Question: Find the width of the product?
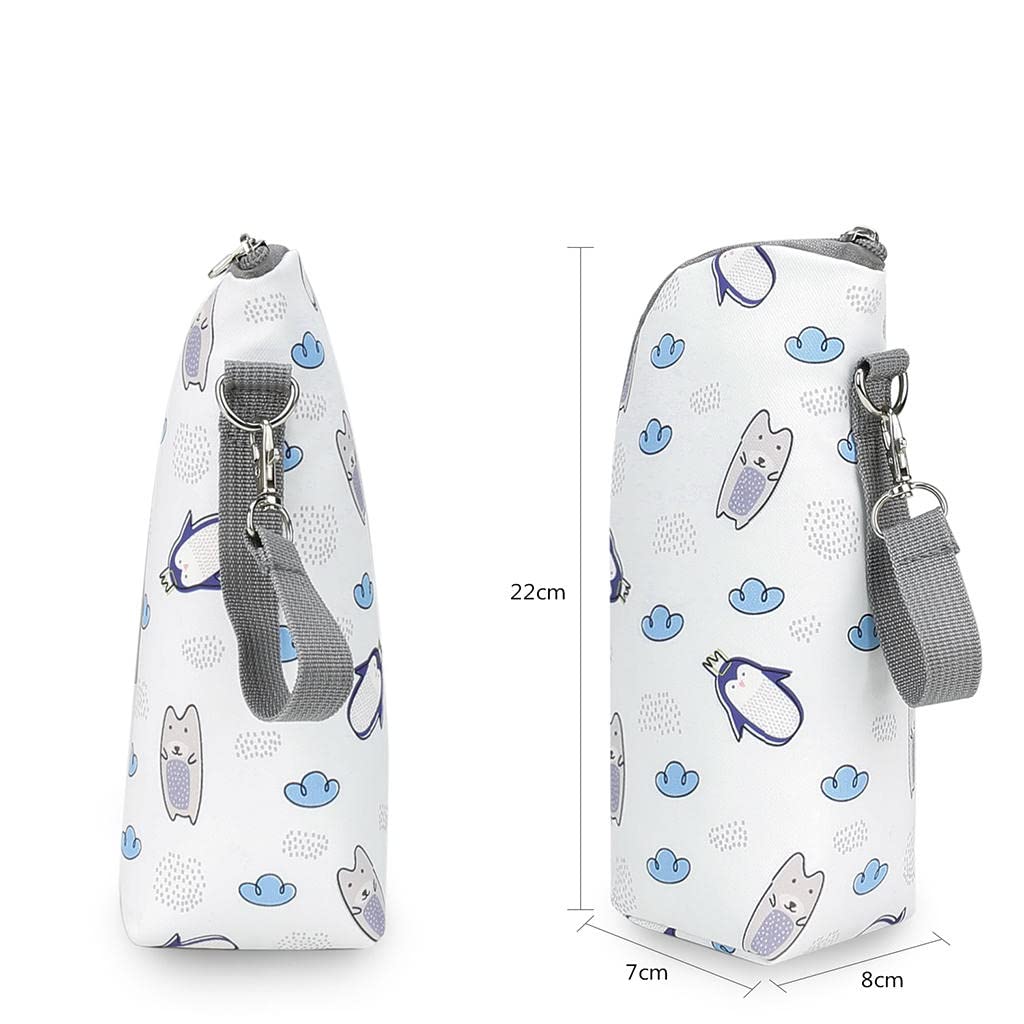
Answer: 7.0 centimetre